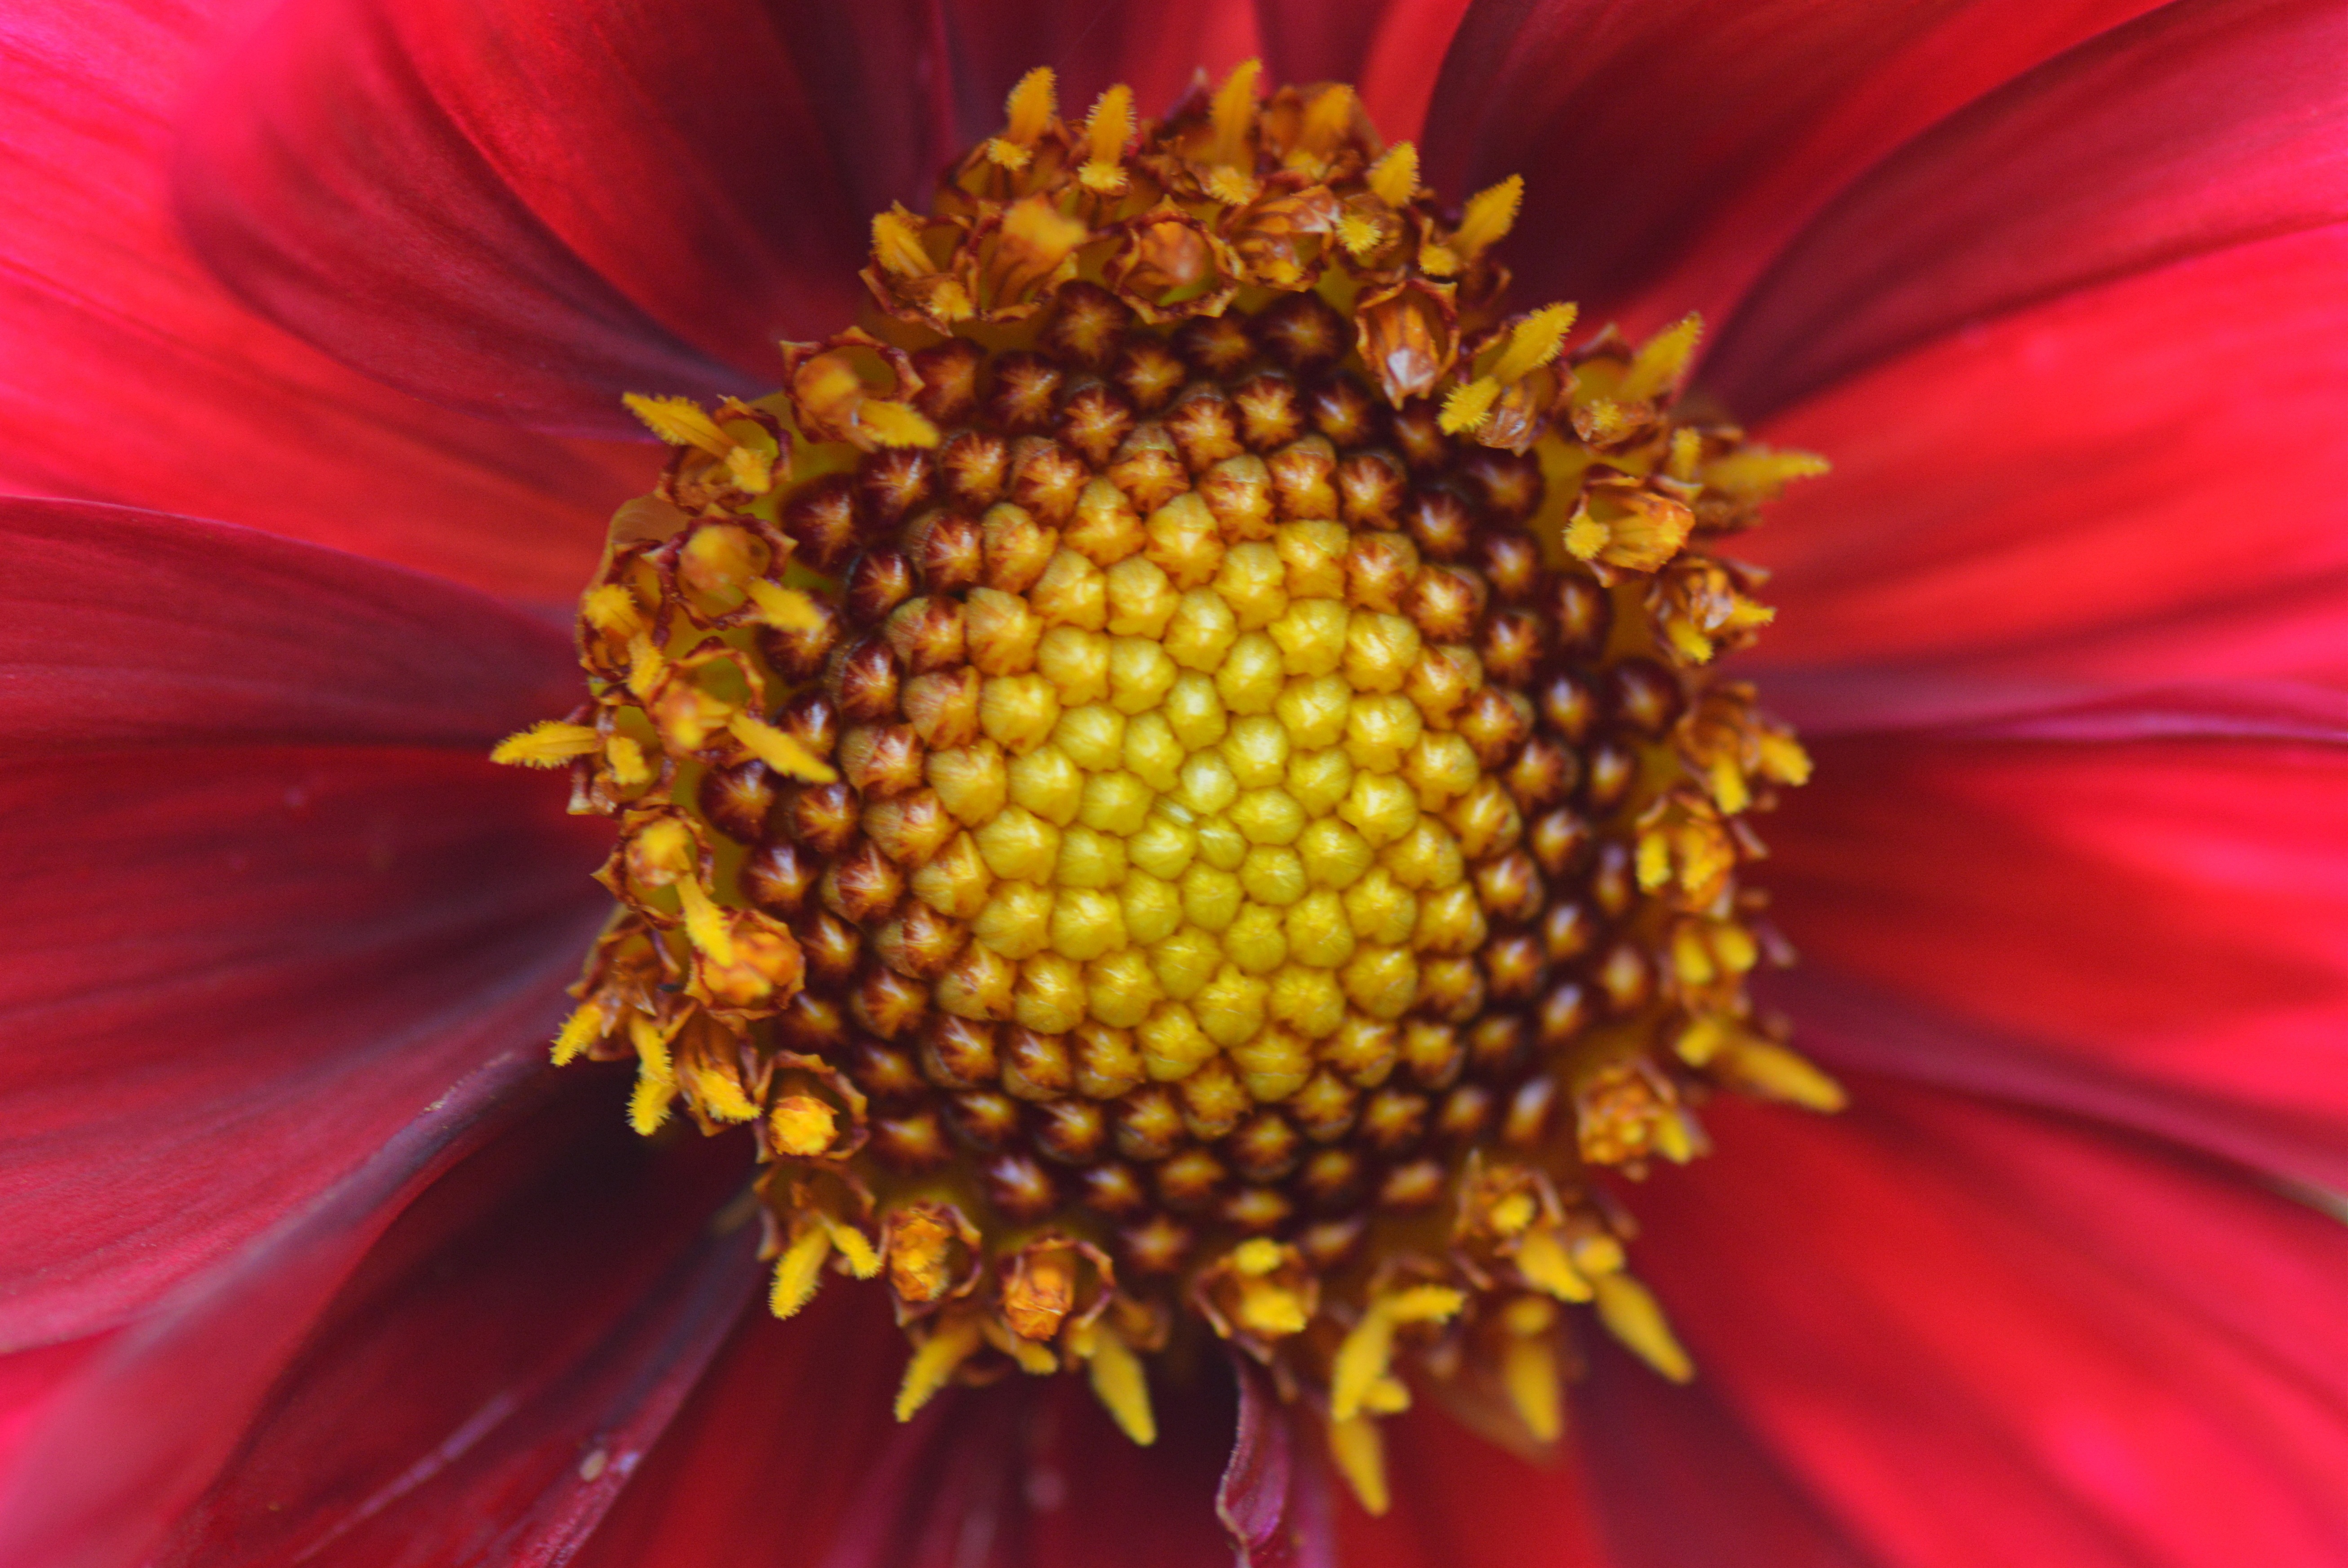
nature, plant, photography, flower, petal, pollen, red, yellow, flora, close up, dahlia, macro photography, flowering plant, daisy family, annual plant, plant stem, land plant, blanket flowers